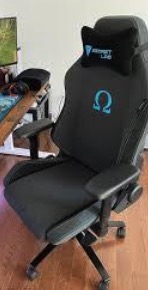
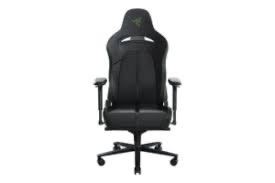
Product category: items_chair
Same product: no